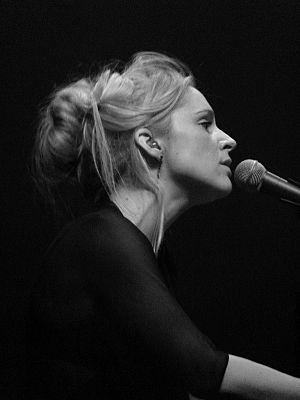
Agnes Obel au Cirque Royal, Bruxelles par Filip Van Lerberge.
Agnes Obel, née le 28 octobre 1980 à Gentofte, est une auteure-compositrice-interprète et musicienne danoise.